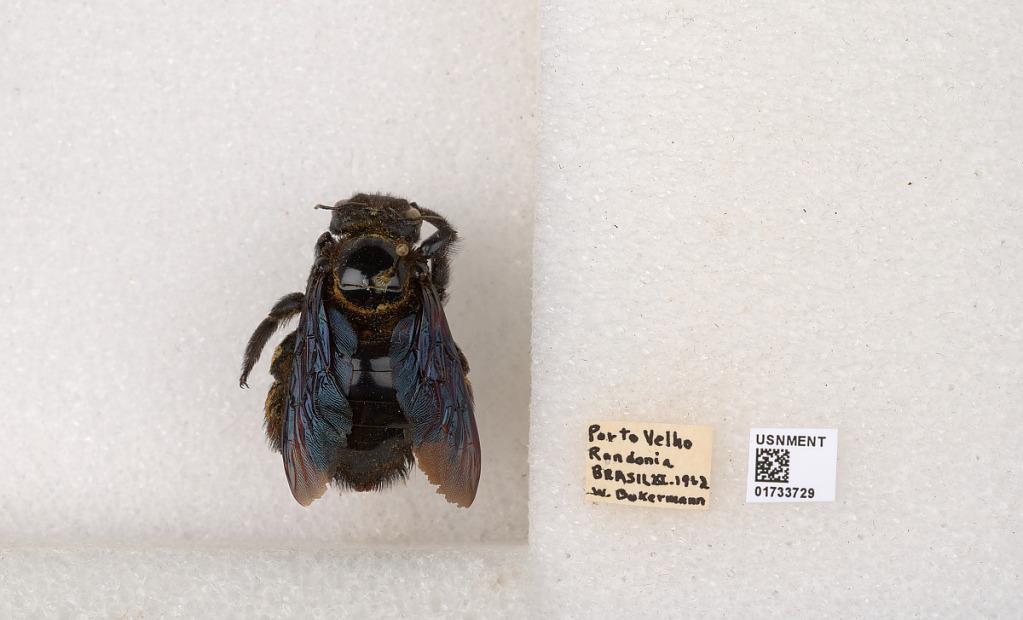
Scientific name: Xylocopa (Neoxylocopa) frontalis (Olivier)
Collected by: W. Bokermann
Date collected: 1962-11-1
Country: Brazil
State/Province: Rondonia
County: Porto Velho